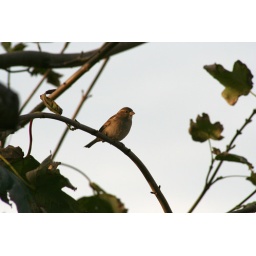
bird in a tree